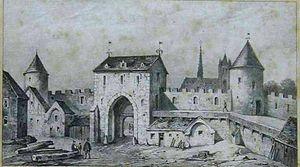
La porte Saint-Victor était une porte de l'ancienne enceinte de Philippe Auguste.
Le couvent de la rue des Fossés-Saint-Victor est créé en 1638.